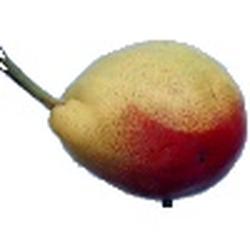
Label: Pear